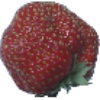
Label: strawberry_wedge